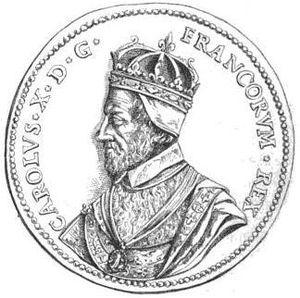
Charles Iᵉʳ de Bourbon, Charles X selon la Ligue, cardinal de Vendôme, était un prince de sang de la maison de Bourbon. Au cours de sa carrière ecclésiastique, il devient abbé commendataire de plus de vingt abbayes. L'accumulation de ces bénéfices fait de lui un des plus riches princes d'Europe.
La Ligue catholique, la Sainte Ligue ou la Sainte Union est le nom donné pendant les guerres de Religion à un parti de catholiques qui s'est donné pour but la défense de la religion catholique contre le protestantisme. Son succès fut tel qu'elle devint un danger pour la monarchie. En 1588, elle parvient à chasser le roi Henri III de la capitale. La Ligue décline petit à petit devant les victoires du roi Henri IV. Elle constitua un des plus grands dangers que connut la monarchie française avant l’avènement de l’absolutisme, avec la Fronde, au siècle suivant, dont les acteurs gardèrent présente à l'esprit la Ligue, comme modèle ou comme repoussoir.